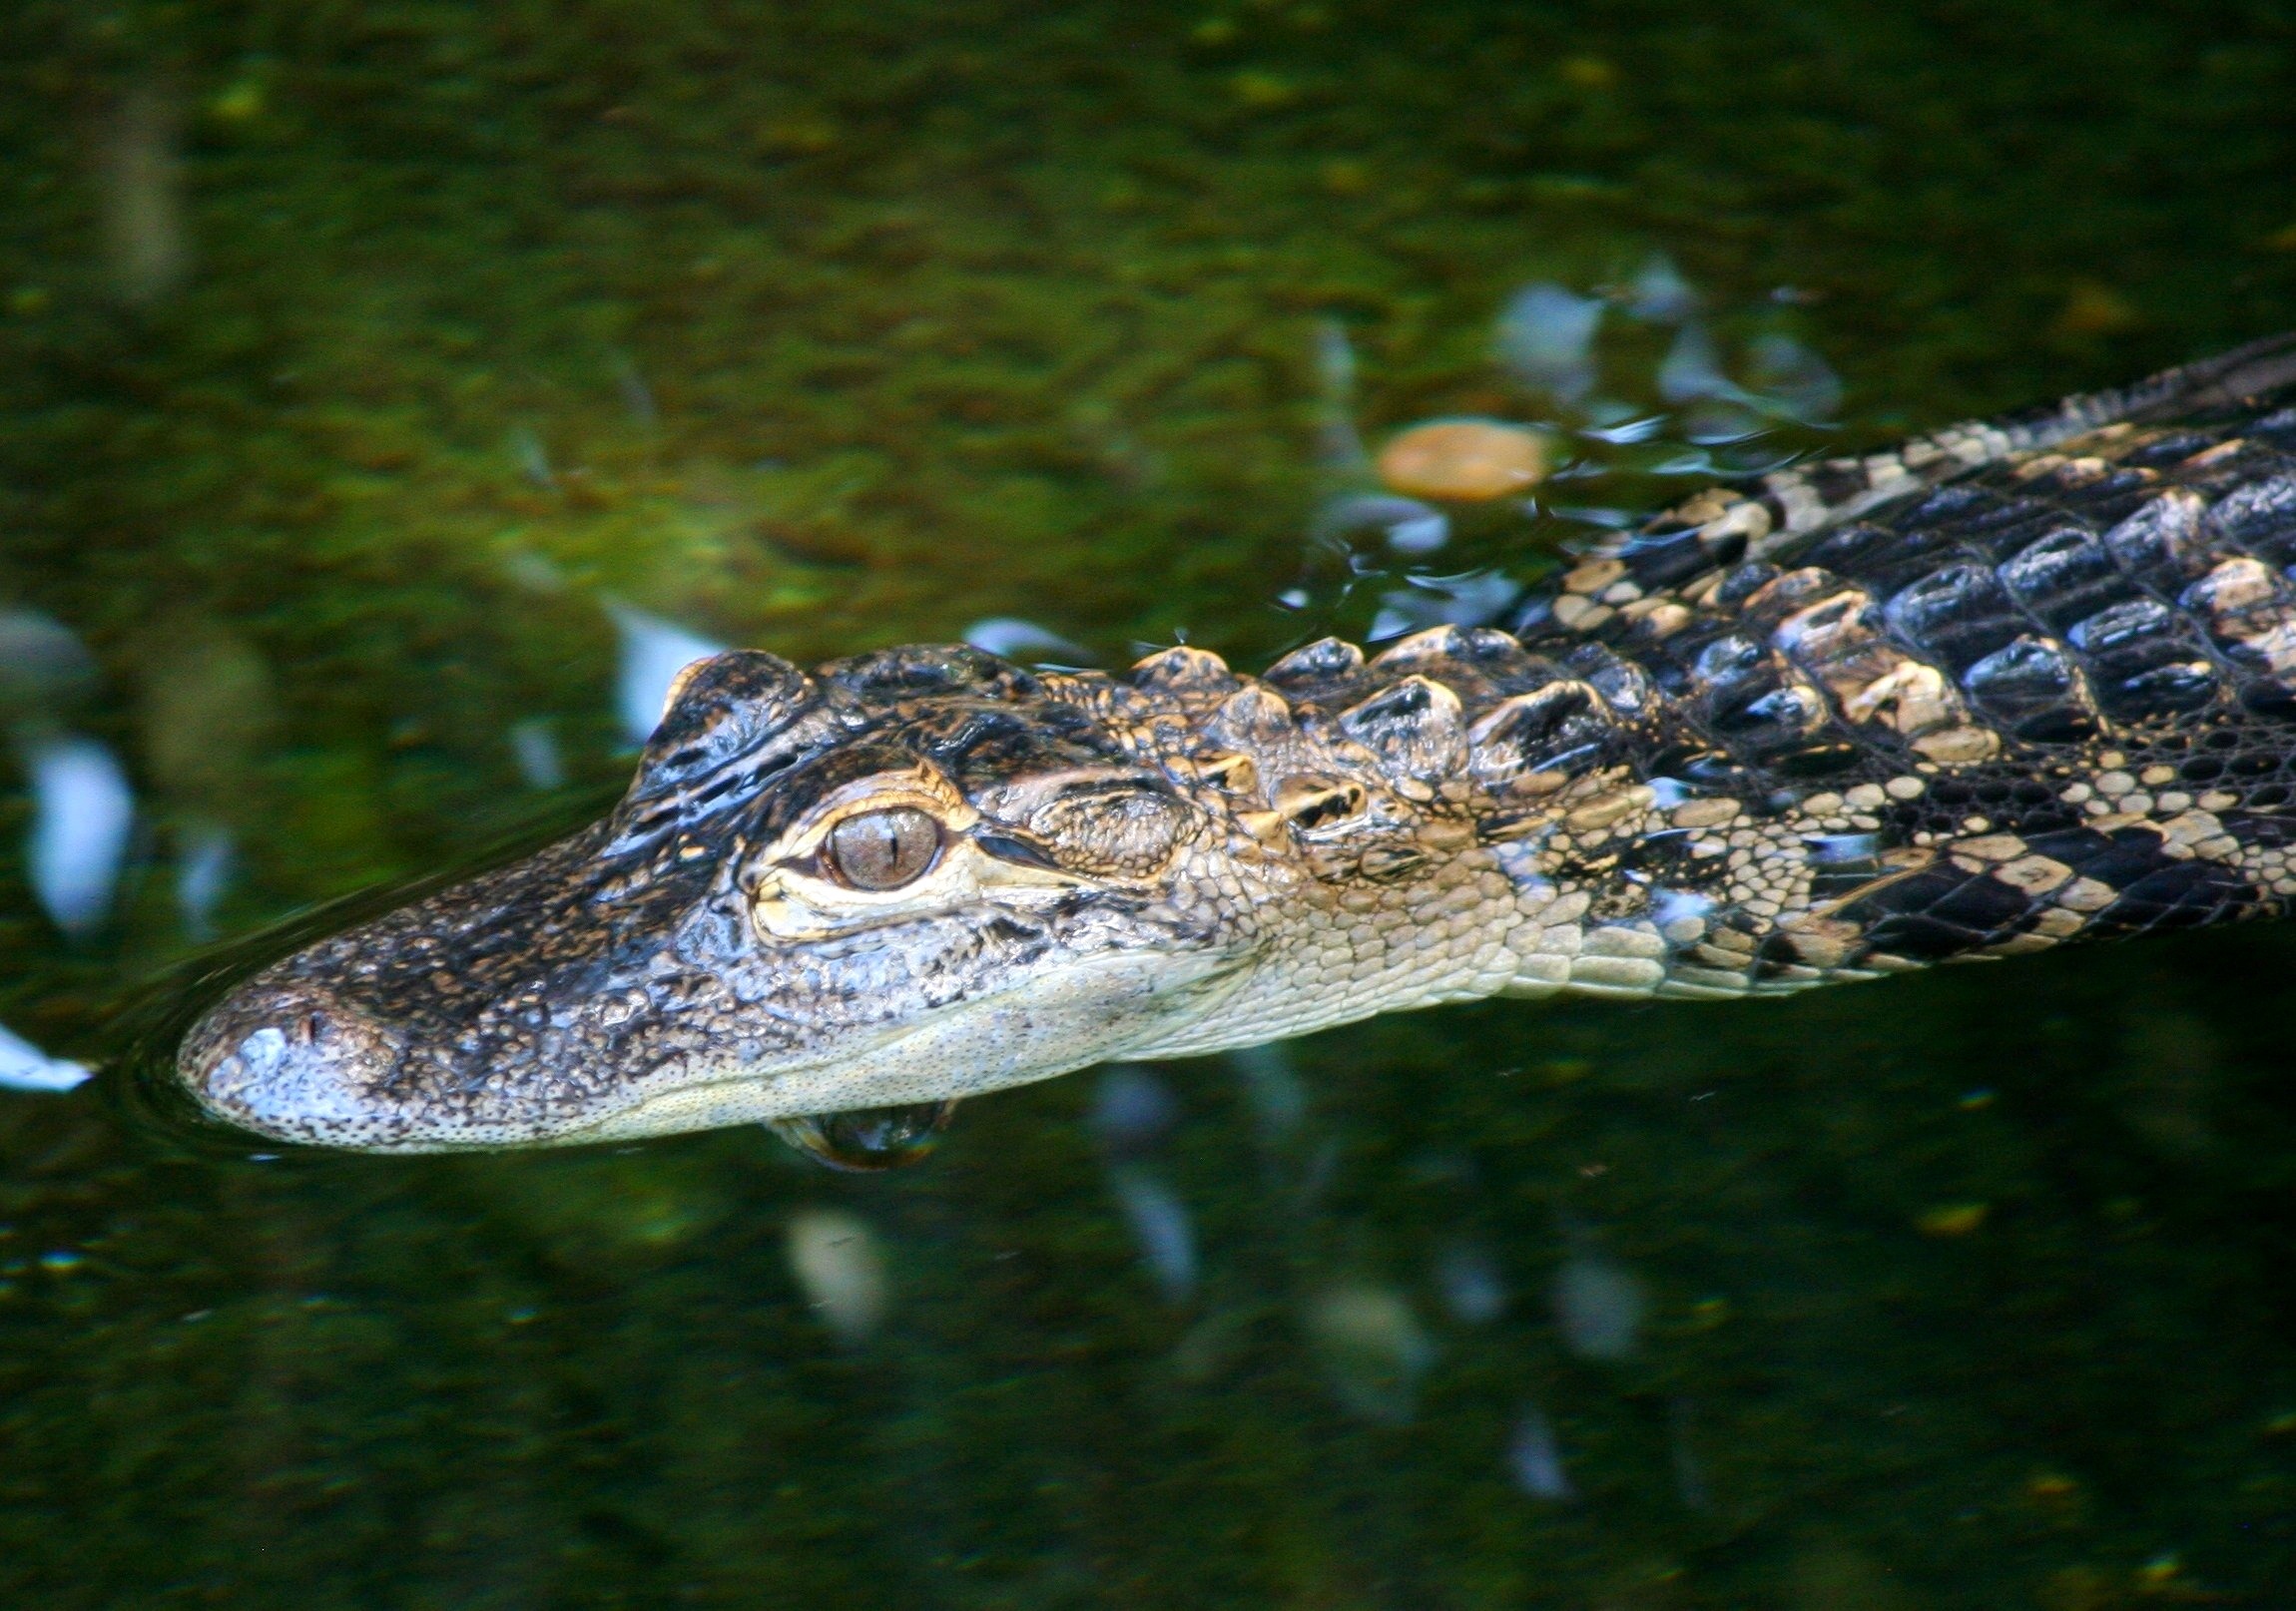
nature, outdoor, wildlife, aquatic, predator, reptile, baby, fauna, crocodile, close up, alligator, vertebrate, creature, dangerous, everglades, macro photography, crocodilia, american alligator, young alligator, marine reptile